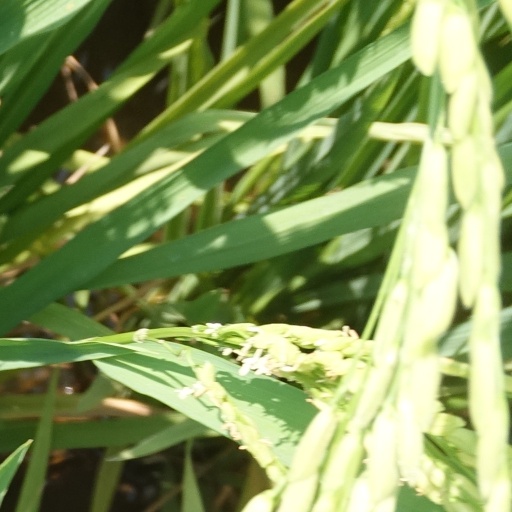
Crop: rice